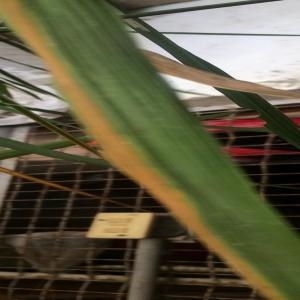
Disease: Bacterialblight